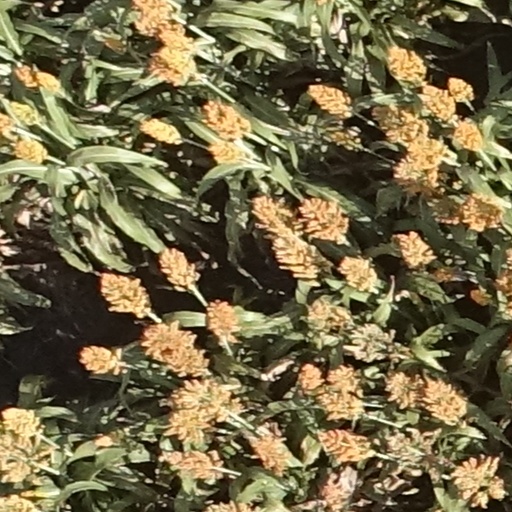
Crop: sorghum